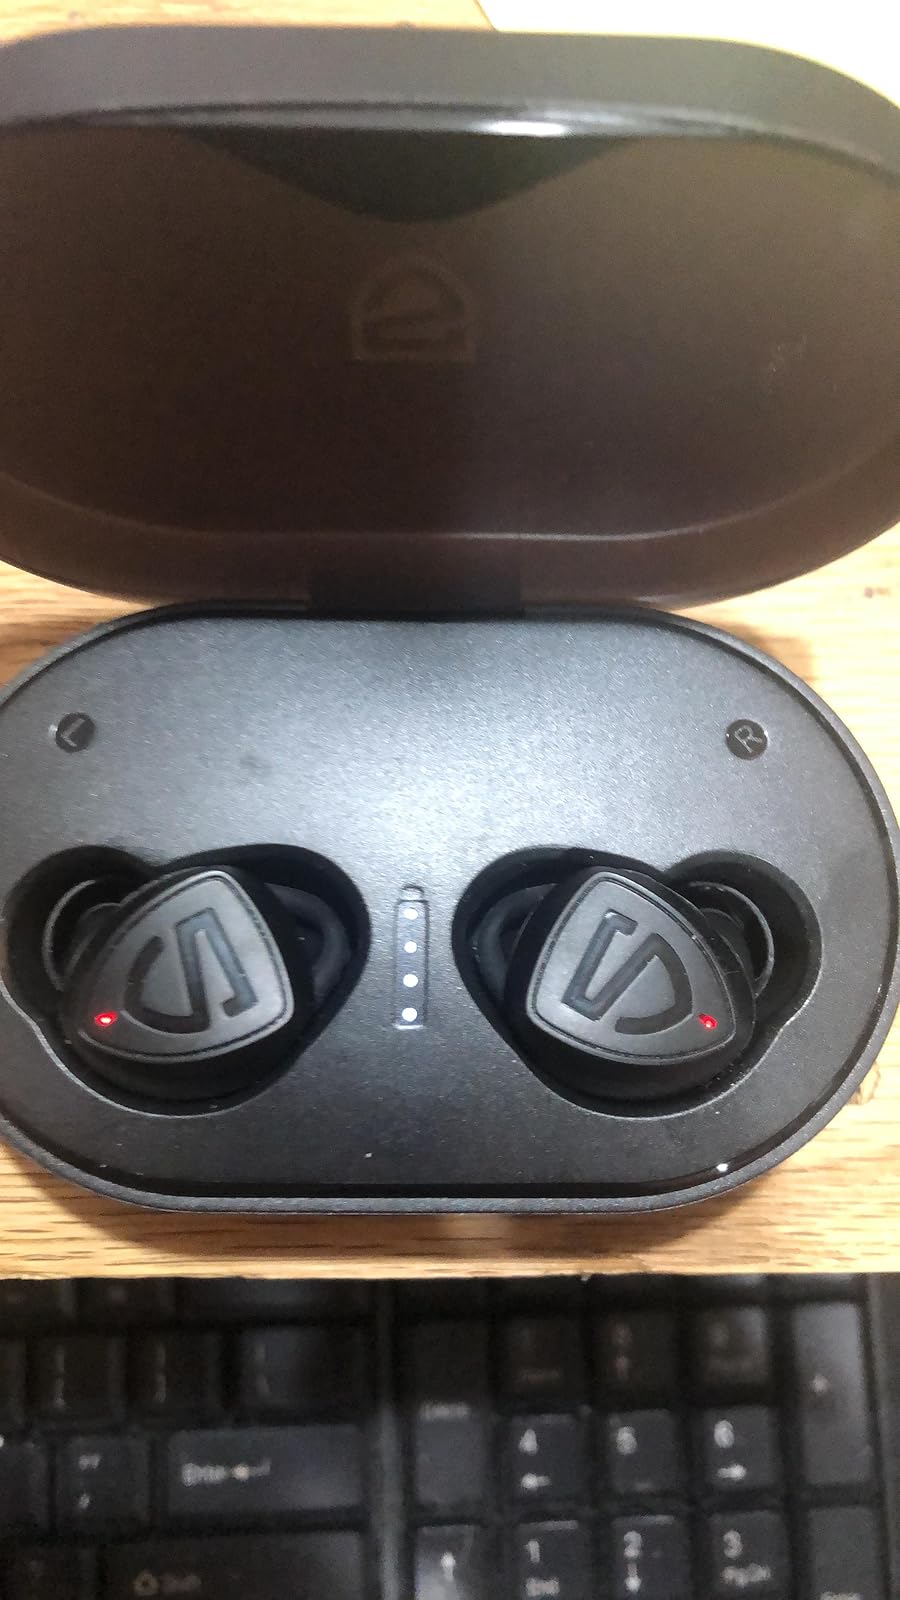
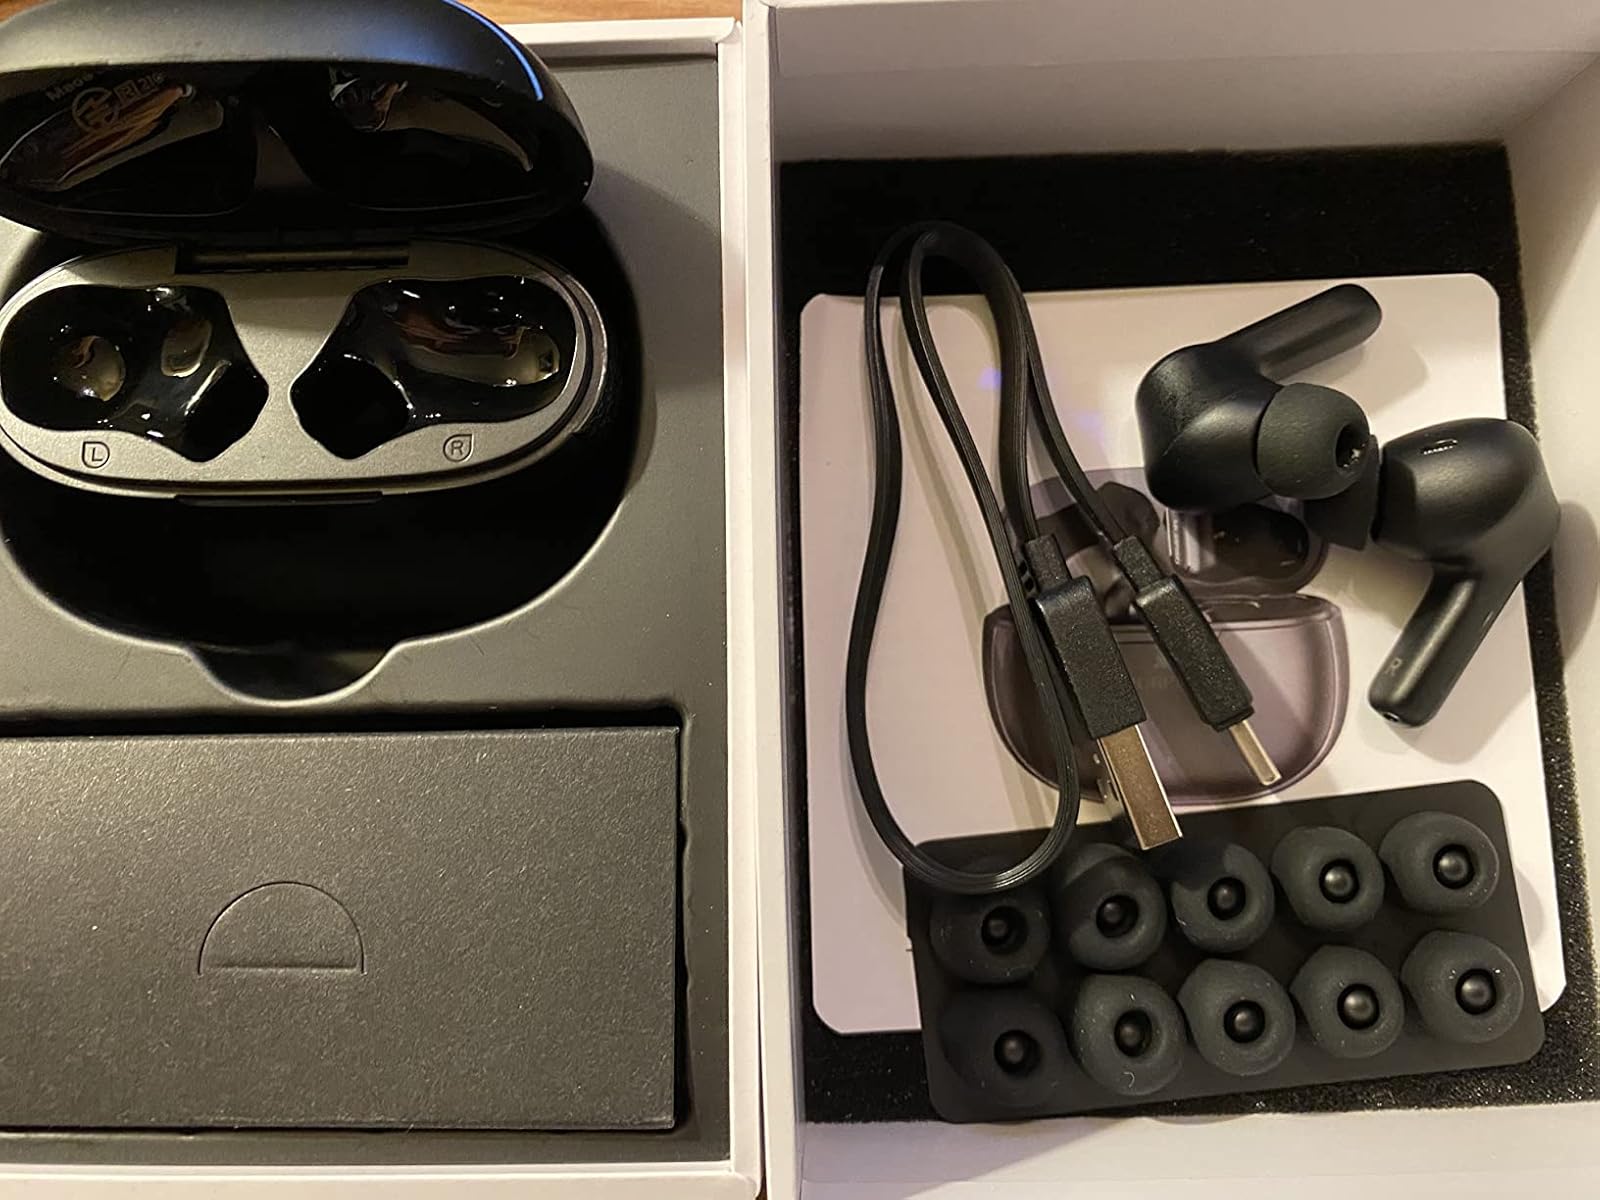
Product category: earbuds
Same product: no